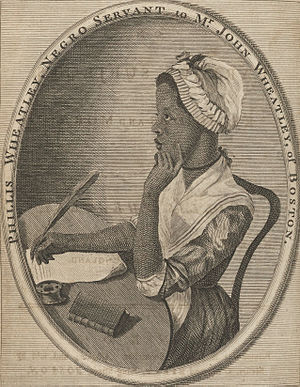
Phillis Wheatley
Phillis Wheatley, 1773
Phillis Wheatley var den første afroamerikanske forfatter, der opnåede international anerkendelse.